Curta

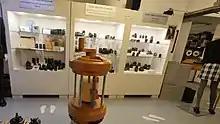
The Curta collection of the Swiss entrepreneur Peter Regenass on display at the Enter Museum Solothurn

The Curta plays a role in William Gibson's "Pattern Recognition" (2003) as a piece of historic computing machinery as well as a crucial "trade" item.